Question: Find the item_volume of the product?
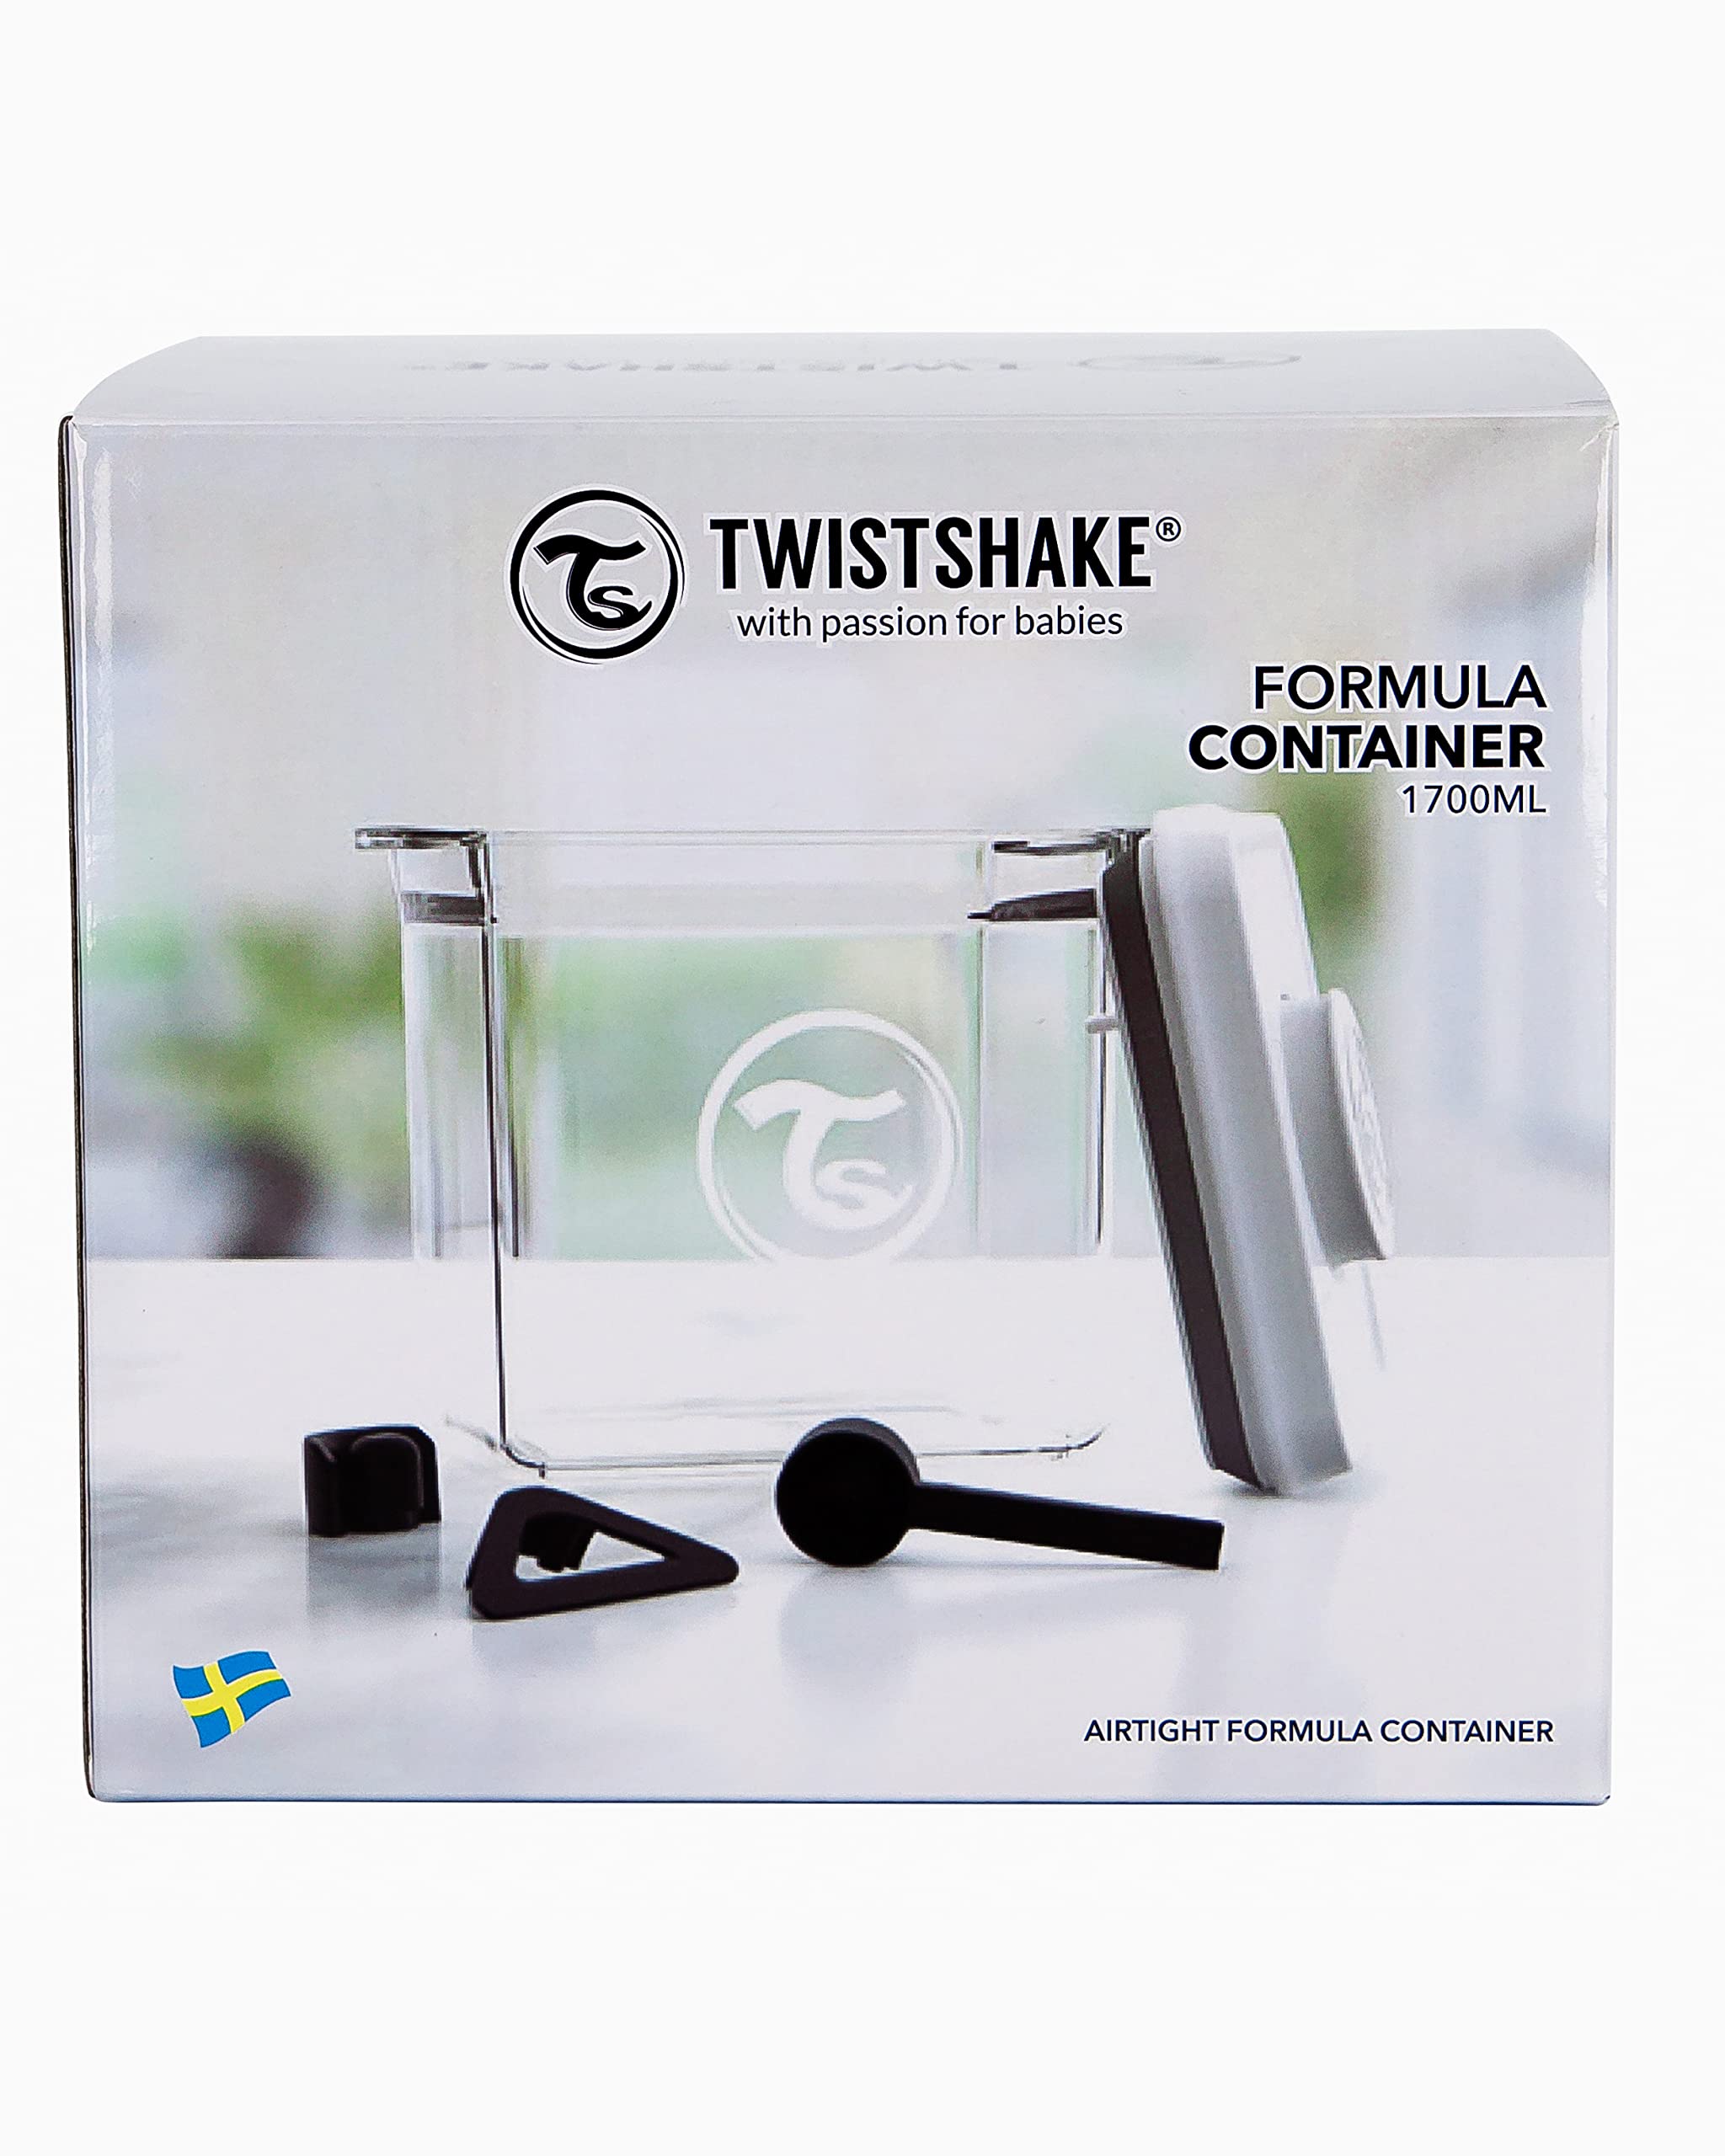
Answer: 1700.0 millilitre